Malynda Hale

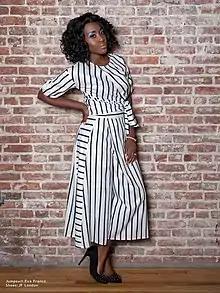
Malynda Hale in Avante Magazine

Malynda Hale (born August 21, 1986) is an American actress, singer, and political activist. She is the former host of #WeNeedToTalk Podcast and creator of The Black Voices Heard Project. She is also the owner of JMV Entertainment Music Agency based in Los Angeles.